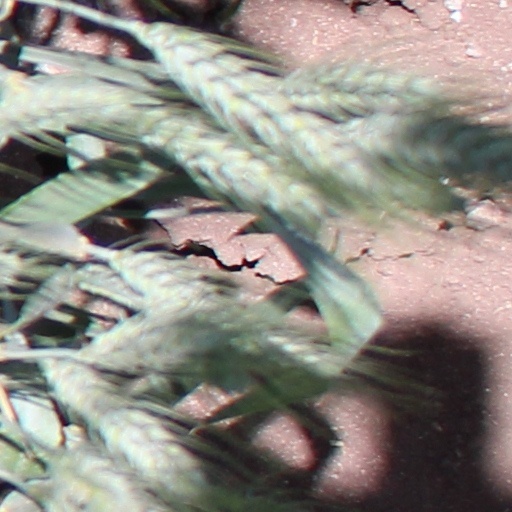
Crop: wheat